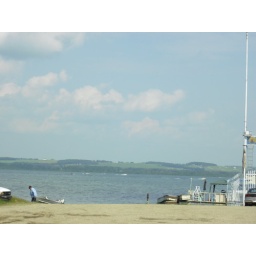
A number of boats out in the water